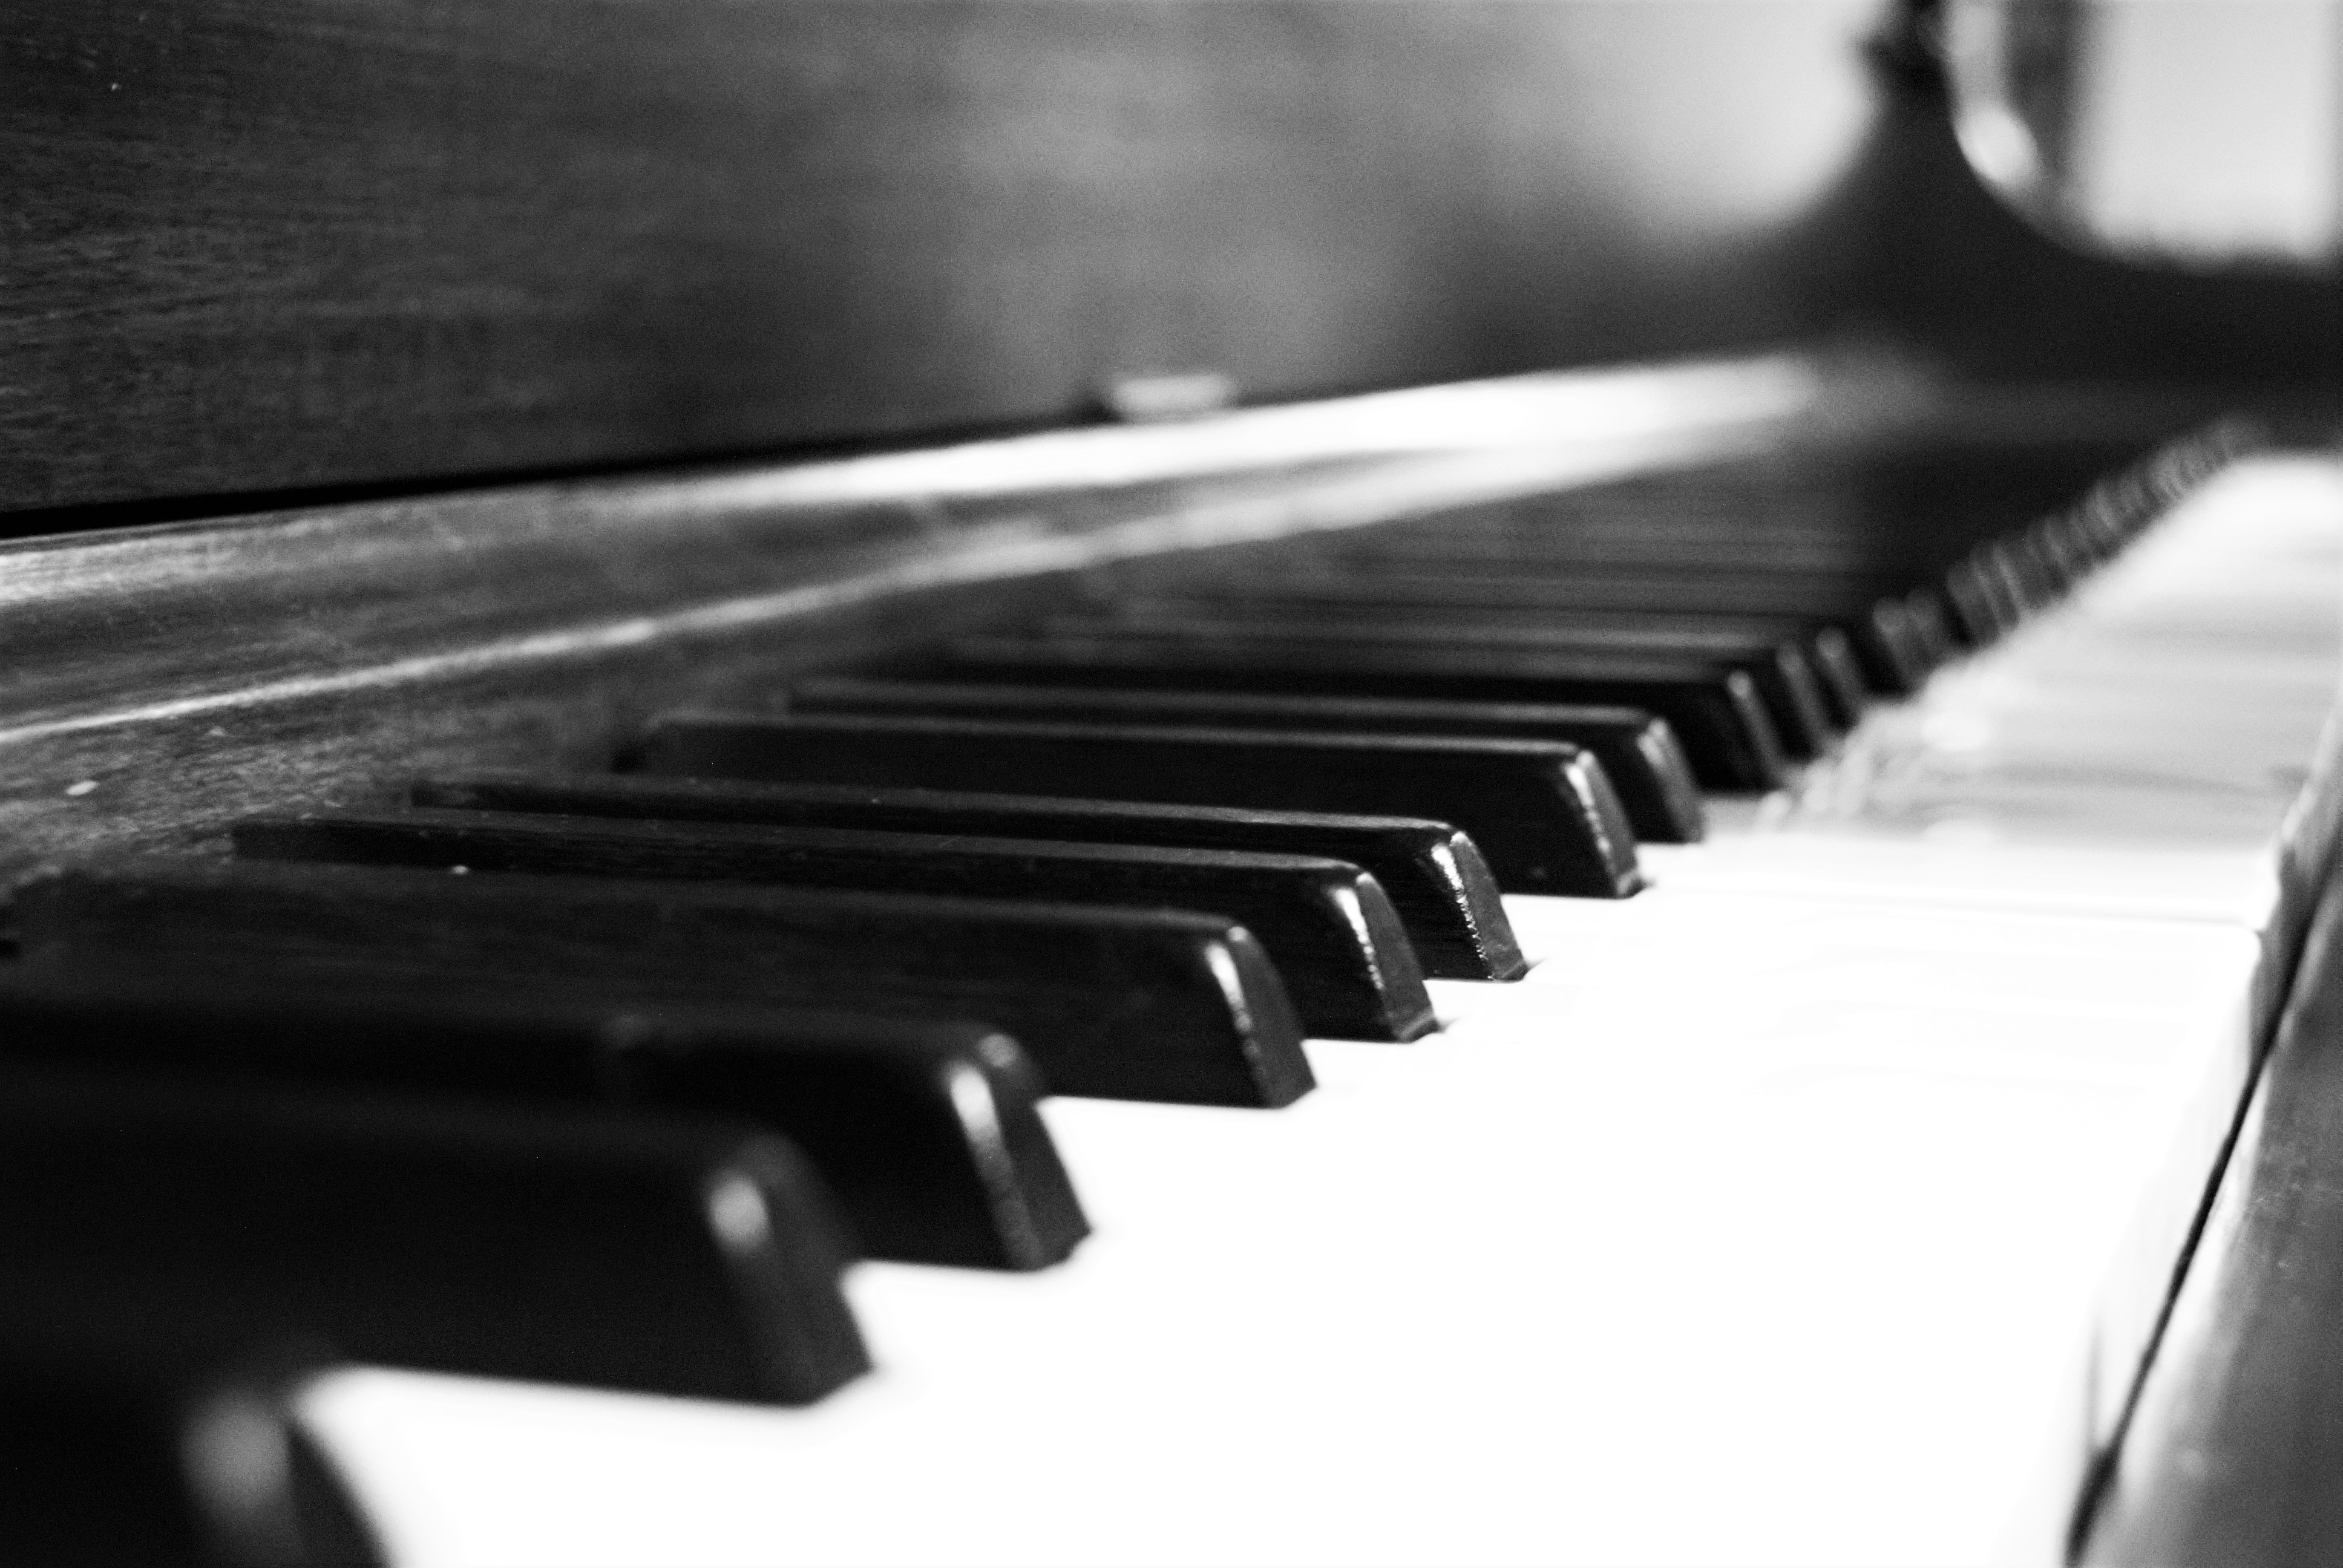
piano, pianist, black, musical instrument, black and white, string instrument, digital piano, jazz pianist, player piano, keyboard, musician, technology, electric piano, monochrome photography, electronic device, monochrome, musical keyboard, computer component, fortepiano